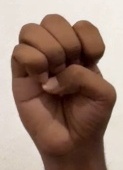
ASL sign: E